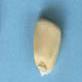
Maize quality: Good